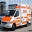
Label: ambulance